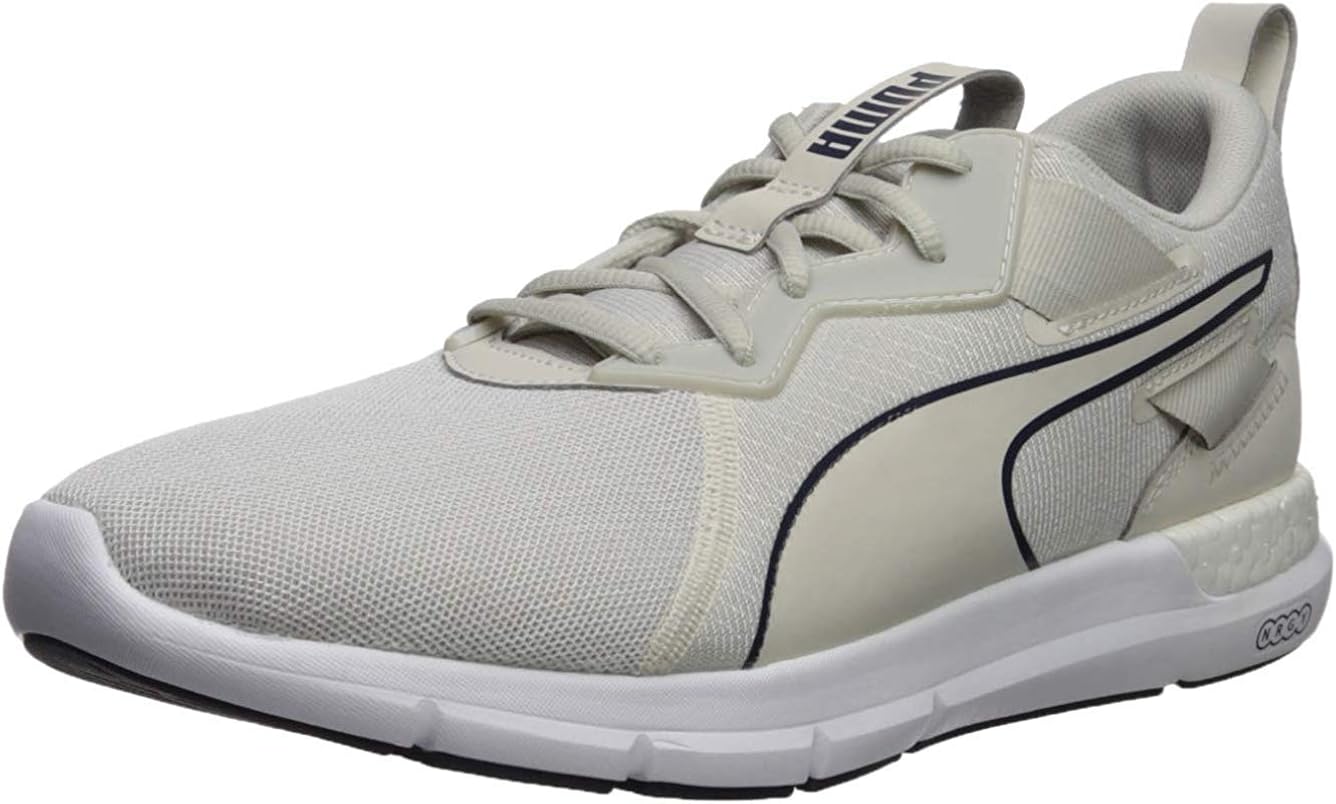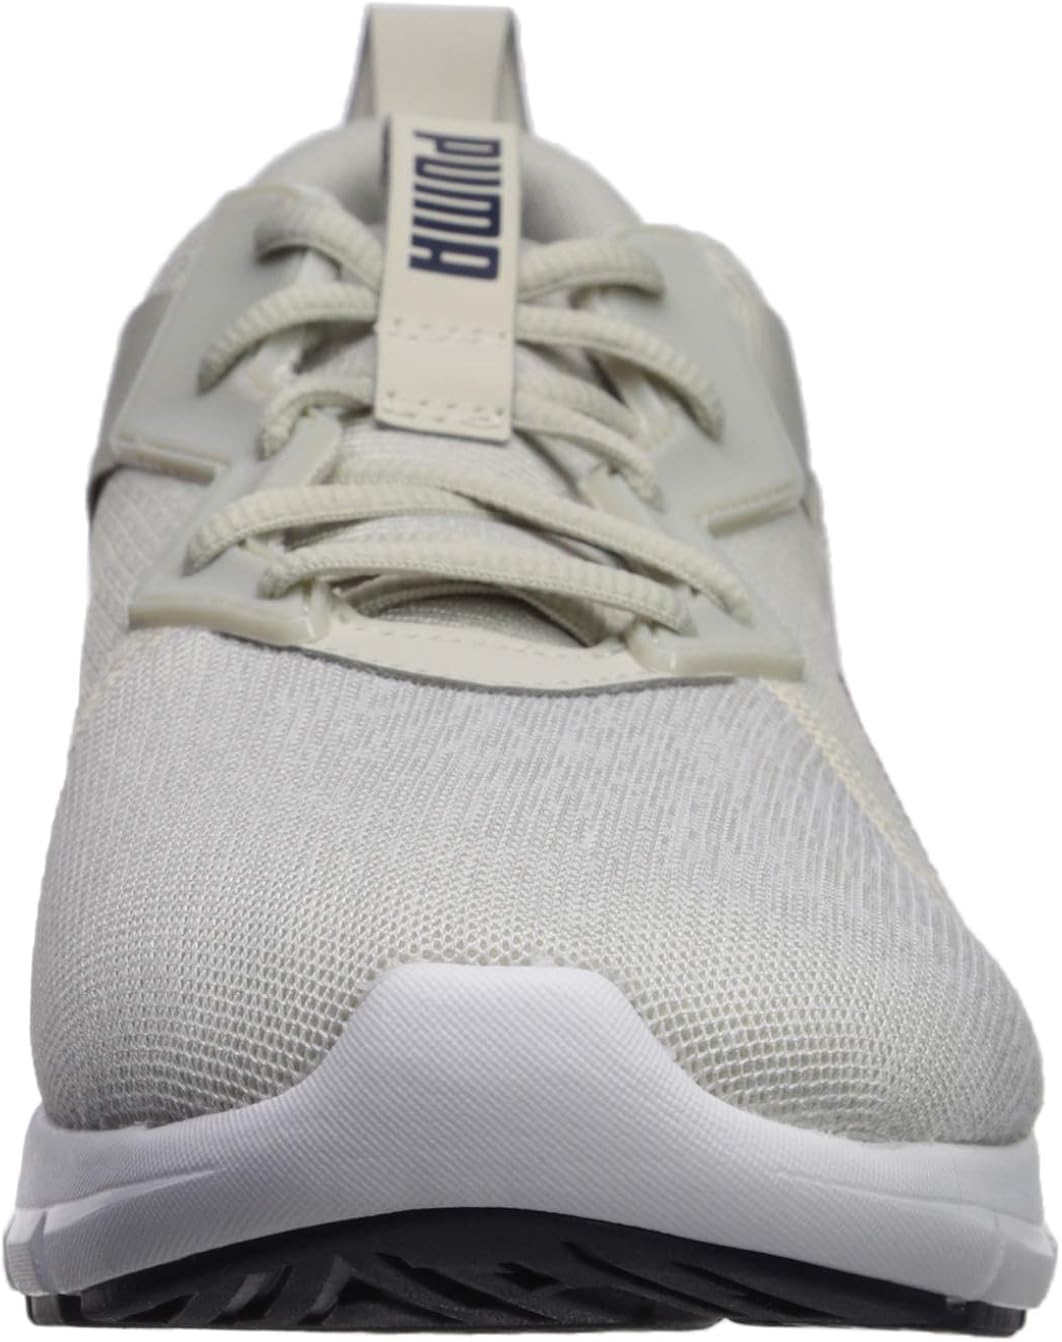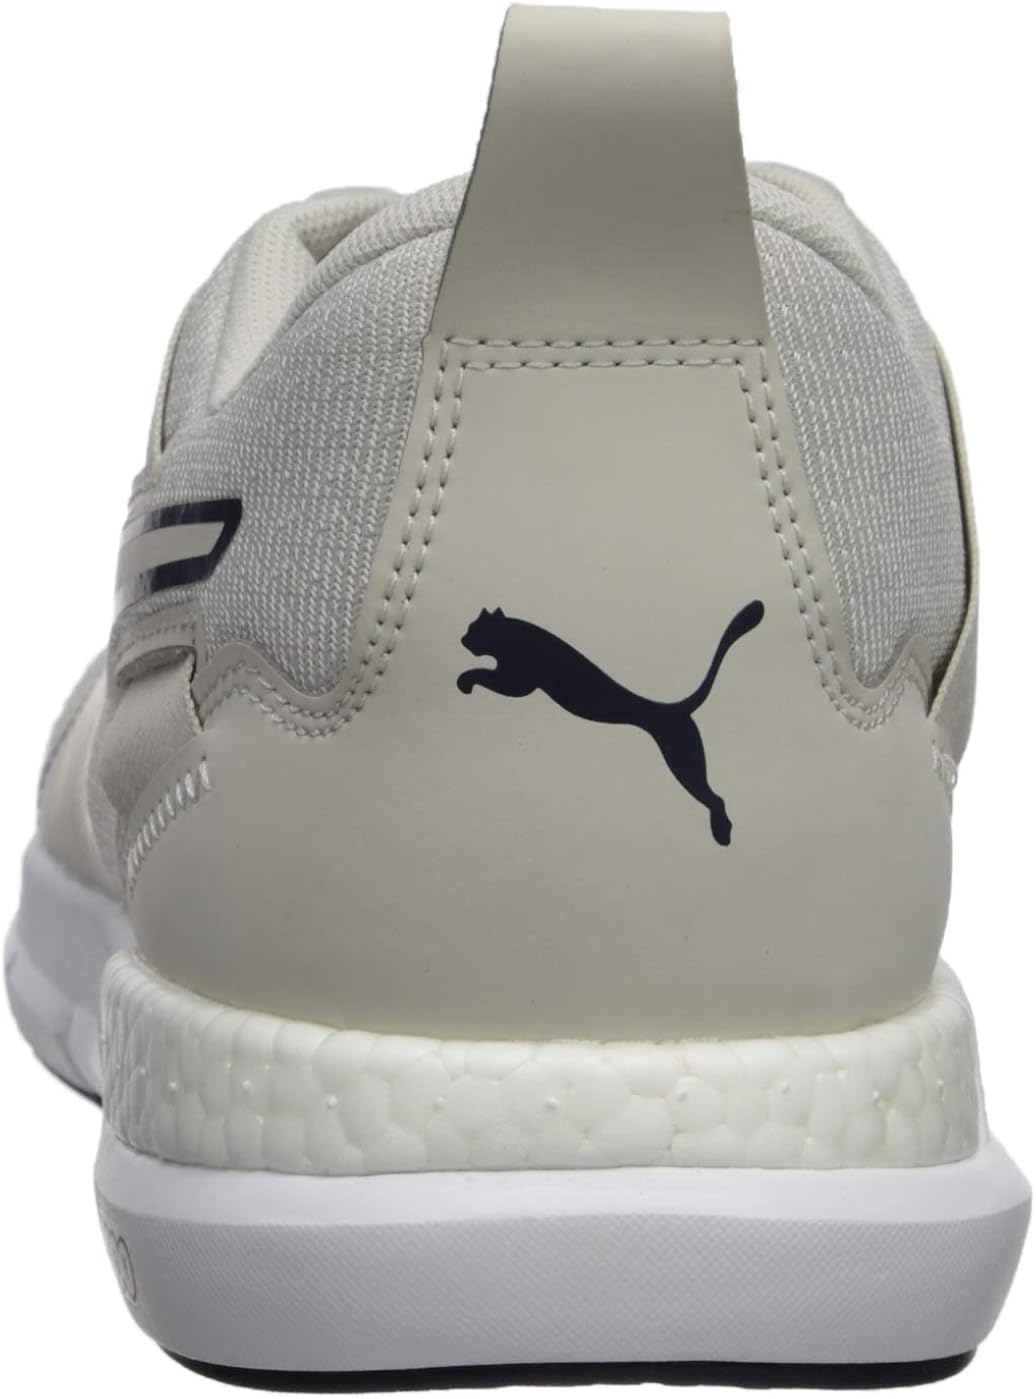
PUMA Men's Nrgy Dynamo Futuro Sneaker
Category: AMAZON FASHION
The new speed 500 is the fastest and most progressive performance trainer in the market. Ideal for your faster tempo runs. It relaunches pumas performance business with enhanced technologies designed to make the athlete even faster. Pro foam - lightweight netfit - customizable fit pro plate - propulsion
Features: Textile and Synthetic | Imported | Rubber sole | Shaft measures approximately low-top from arch | FOREVER BETTER: PUMA is constantly pushing to be better than we were yesterday. | FOREVER BETTER is our commitment to reduce our environmental impact and work together towards a sustainable future. | PUMA brand logo | Run-train performance sneaker | Fashion sneaker